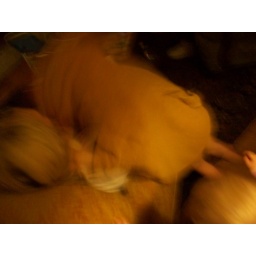
There's a naked post-bath-taking Ripley under that lion towel crawling over her mommy.